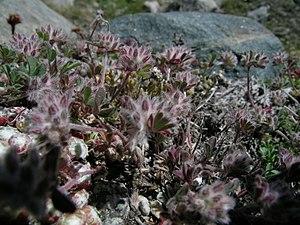
Trifolium saxatile, ou Trèfle des rochers, est une espèce de plantes du genre des trèfles et de la famille des fabacées.